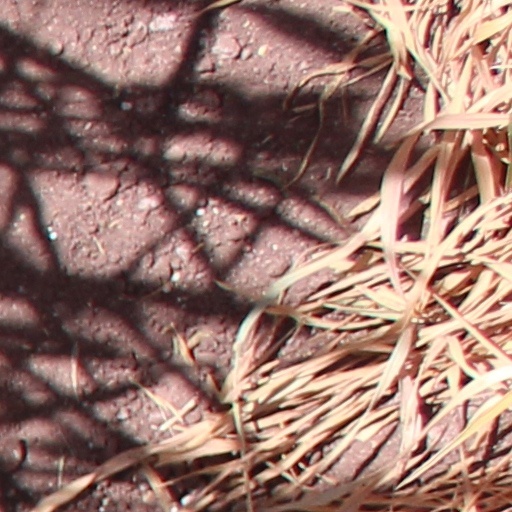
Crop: wheat